Lajos Kossuth

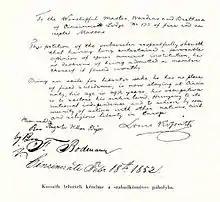
Kossuth's admission to Freemason Grand Lodge of Cincinnati, US, 1852 (Manuscript from University of Szeged)

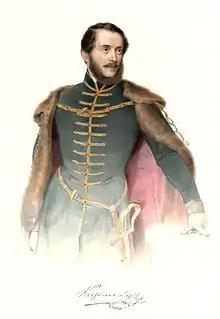
Coloured lithograph by August Prinzhofer and Johann Rauh (c. 1848)

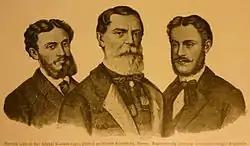
Louis Kossuth and his sons. Lajos Tódor Károly is on the left, Ferenc on the right.

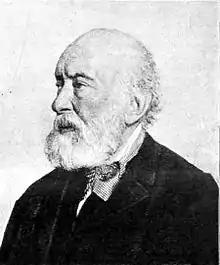
Kossuth in Turin, 1892

From Britain Kossuth went to the United States of America aboard the Humboldt postal vessel. He was warmly welcomed since the Congress in a letter inviting him to the country as the 'guest of the nation'. On 6 December 1851, this revolutionary hero arrived in New York City to a reception that only Washington and Lafayette had received before. The mayor of New York City introduced him as "a champion of human progress, an eloquent proclaimer of universal freedom". On the posters and in the news, he appeared as an ambassador of the European nations yearning for freedom and democracy, an implacable opponent of the tyranny embodied by the Habsburgs and the Russian Romanovs. Like the more than 600 other speeches he has given in America, it as well ended with applause.